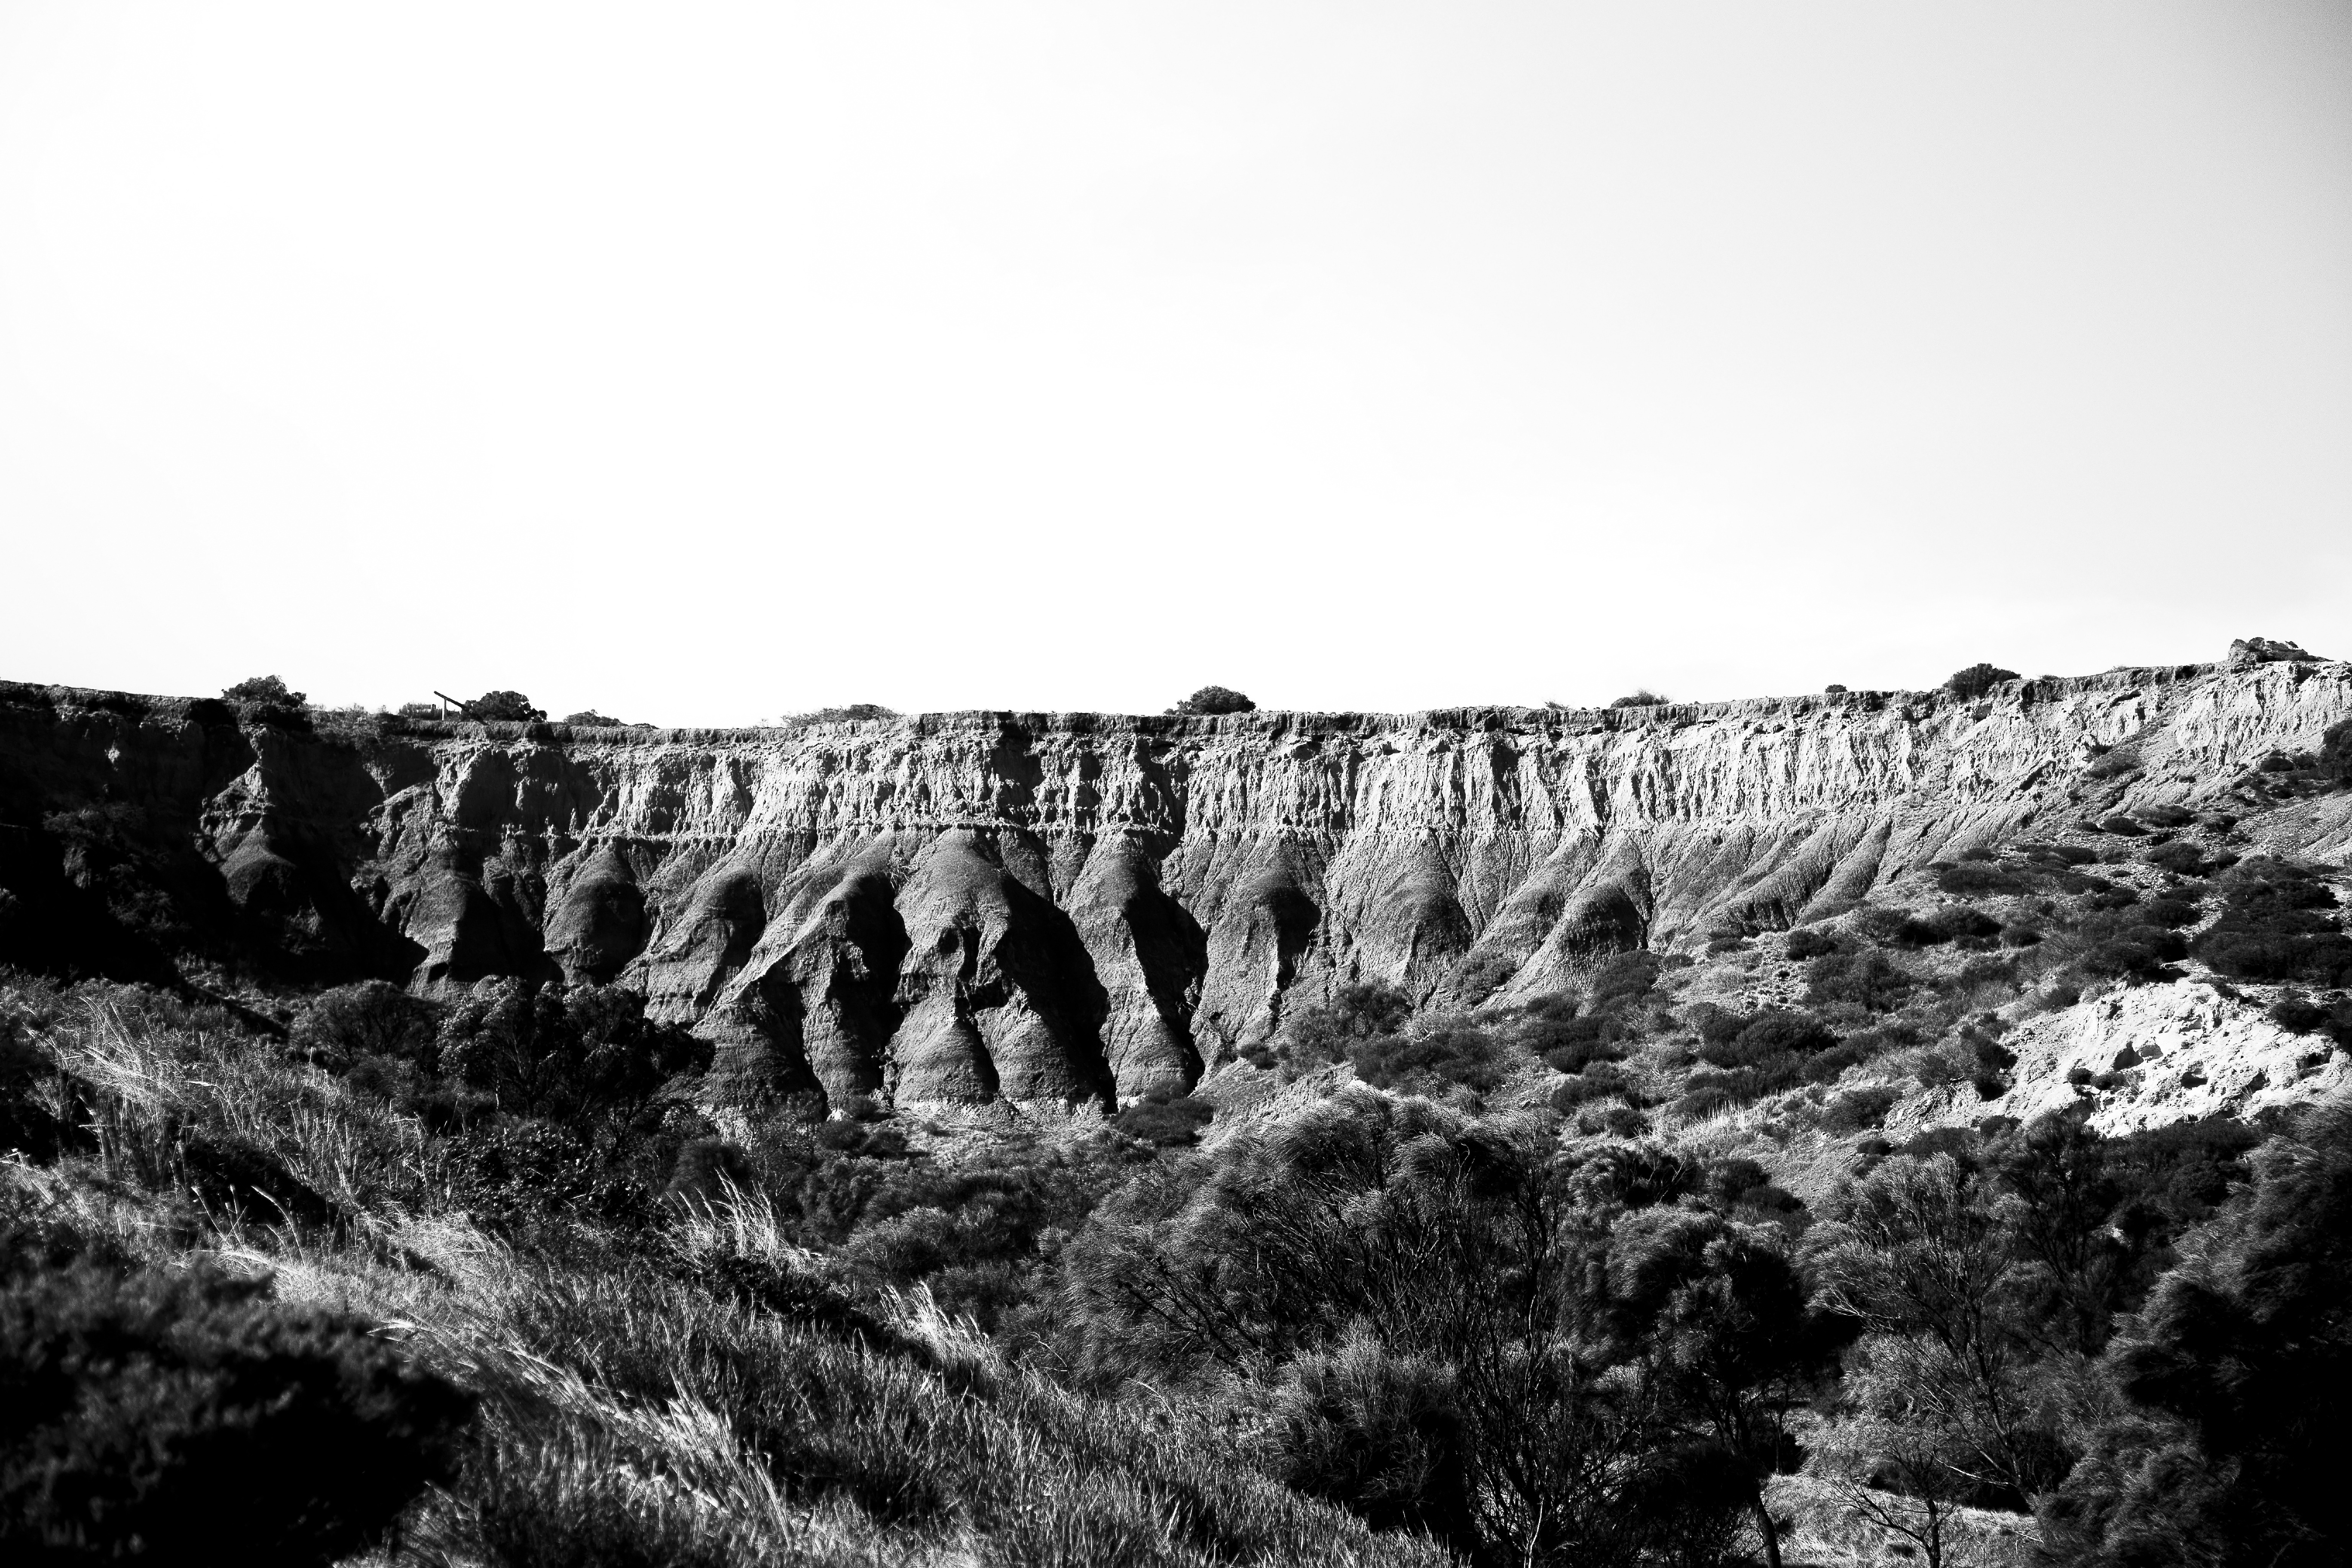
rock, black and white, photography, formation, monochrome, terrain, geology, ruins, badlands, monochrome photography, ancient history